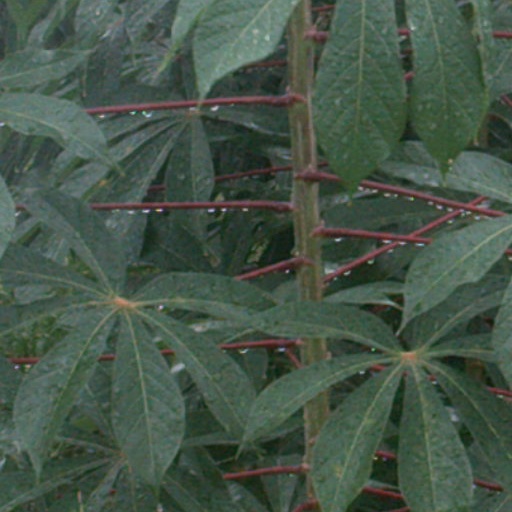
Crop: cassava